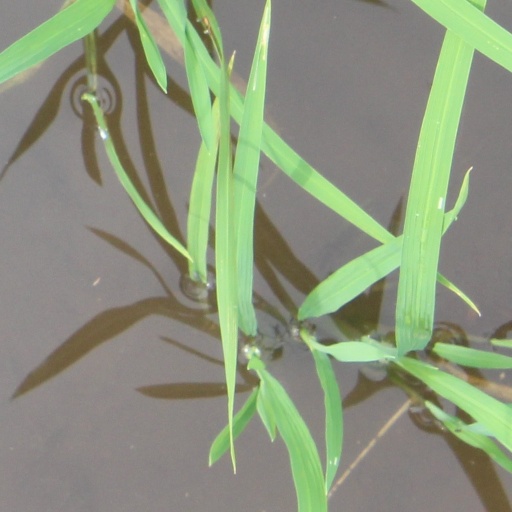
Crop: rice